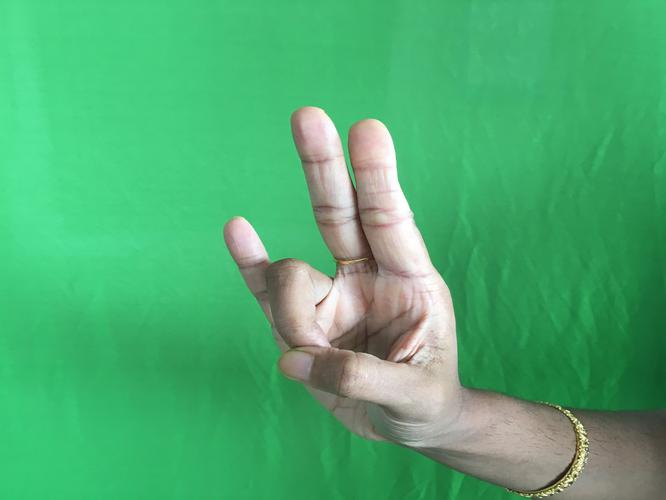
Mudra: Mayura
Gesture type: single_hand